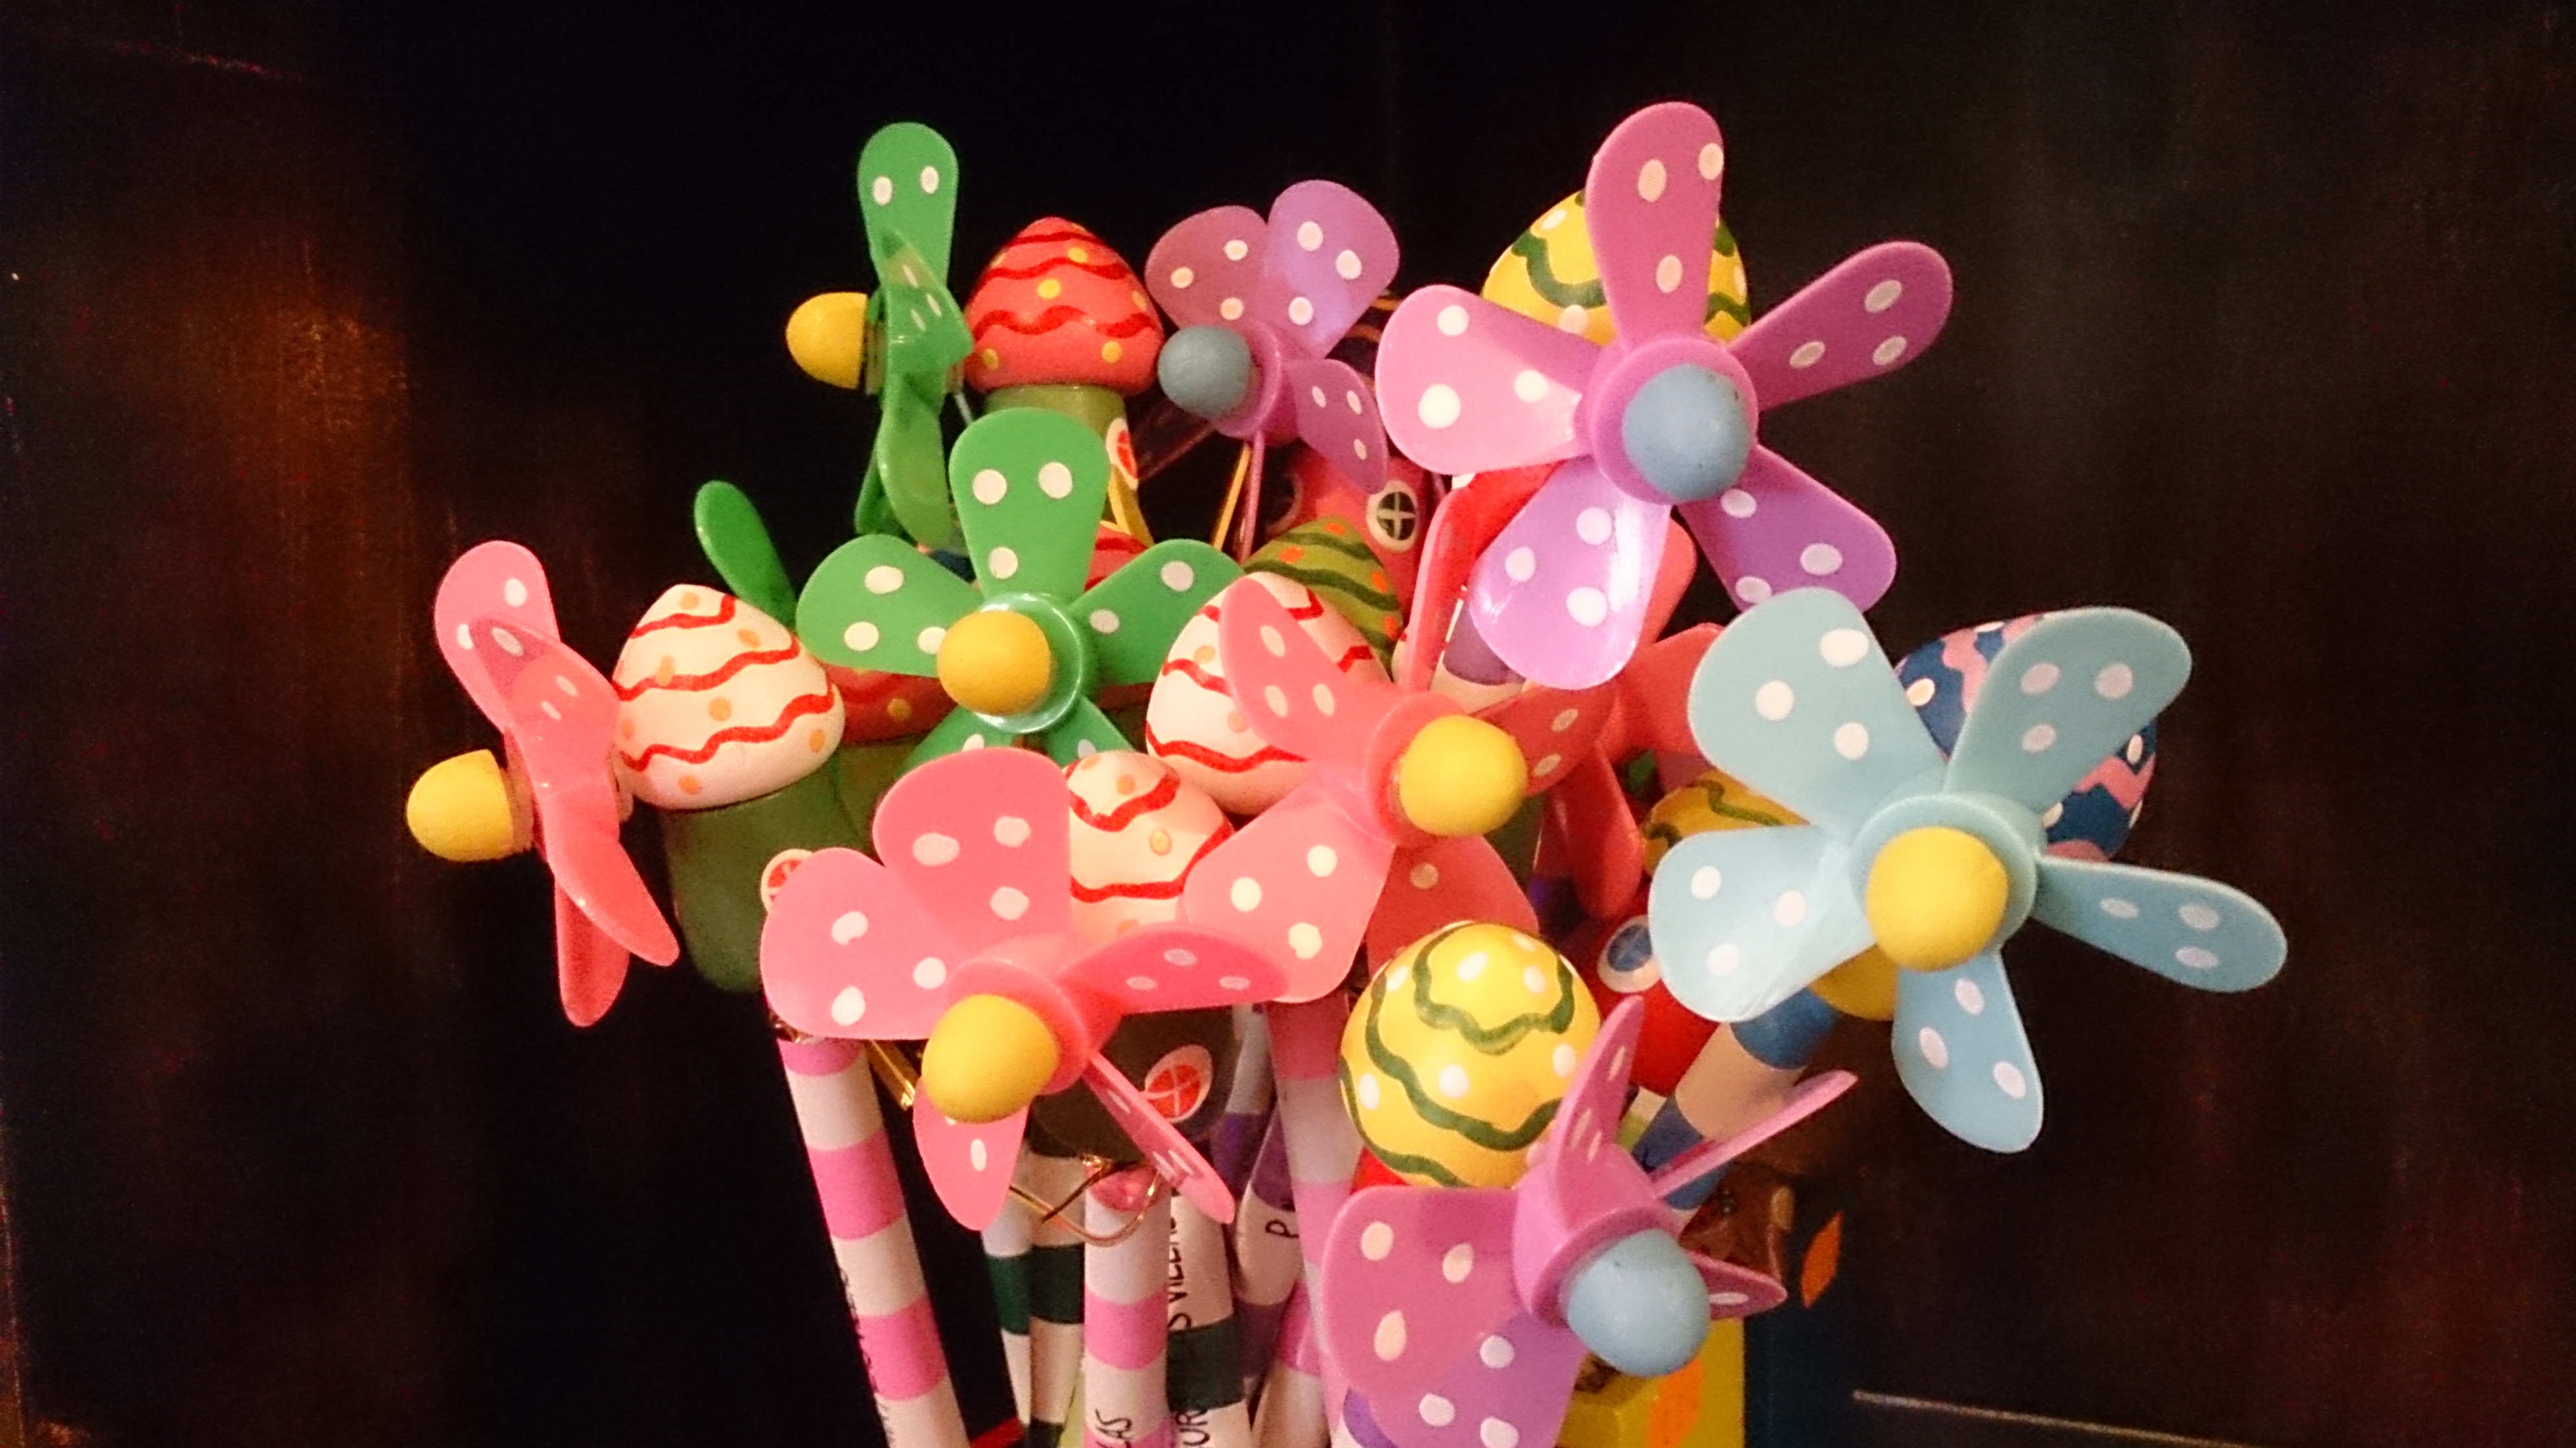
wood, flower, balloon, food, color, pink, dessert, toy, colors, toys, windmills, sweetness, macro photography